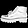
Label: Ankle boot